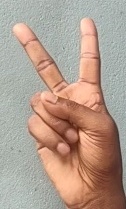
ASL sign: V